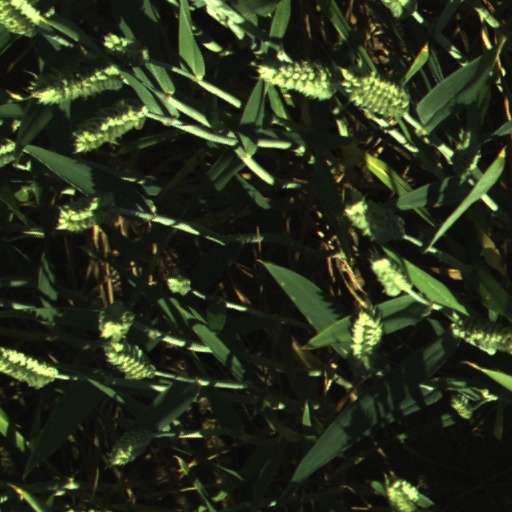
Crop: wheat